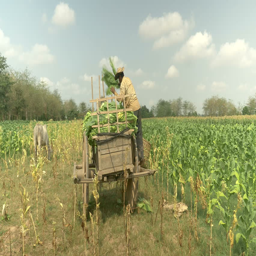
farmer standing up on his wooden cart to load harvested tobacco leaves carried from the field in a bamboo basket ; white cow grazing in the field